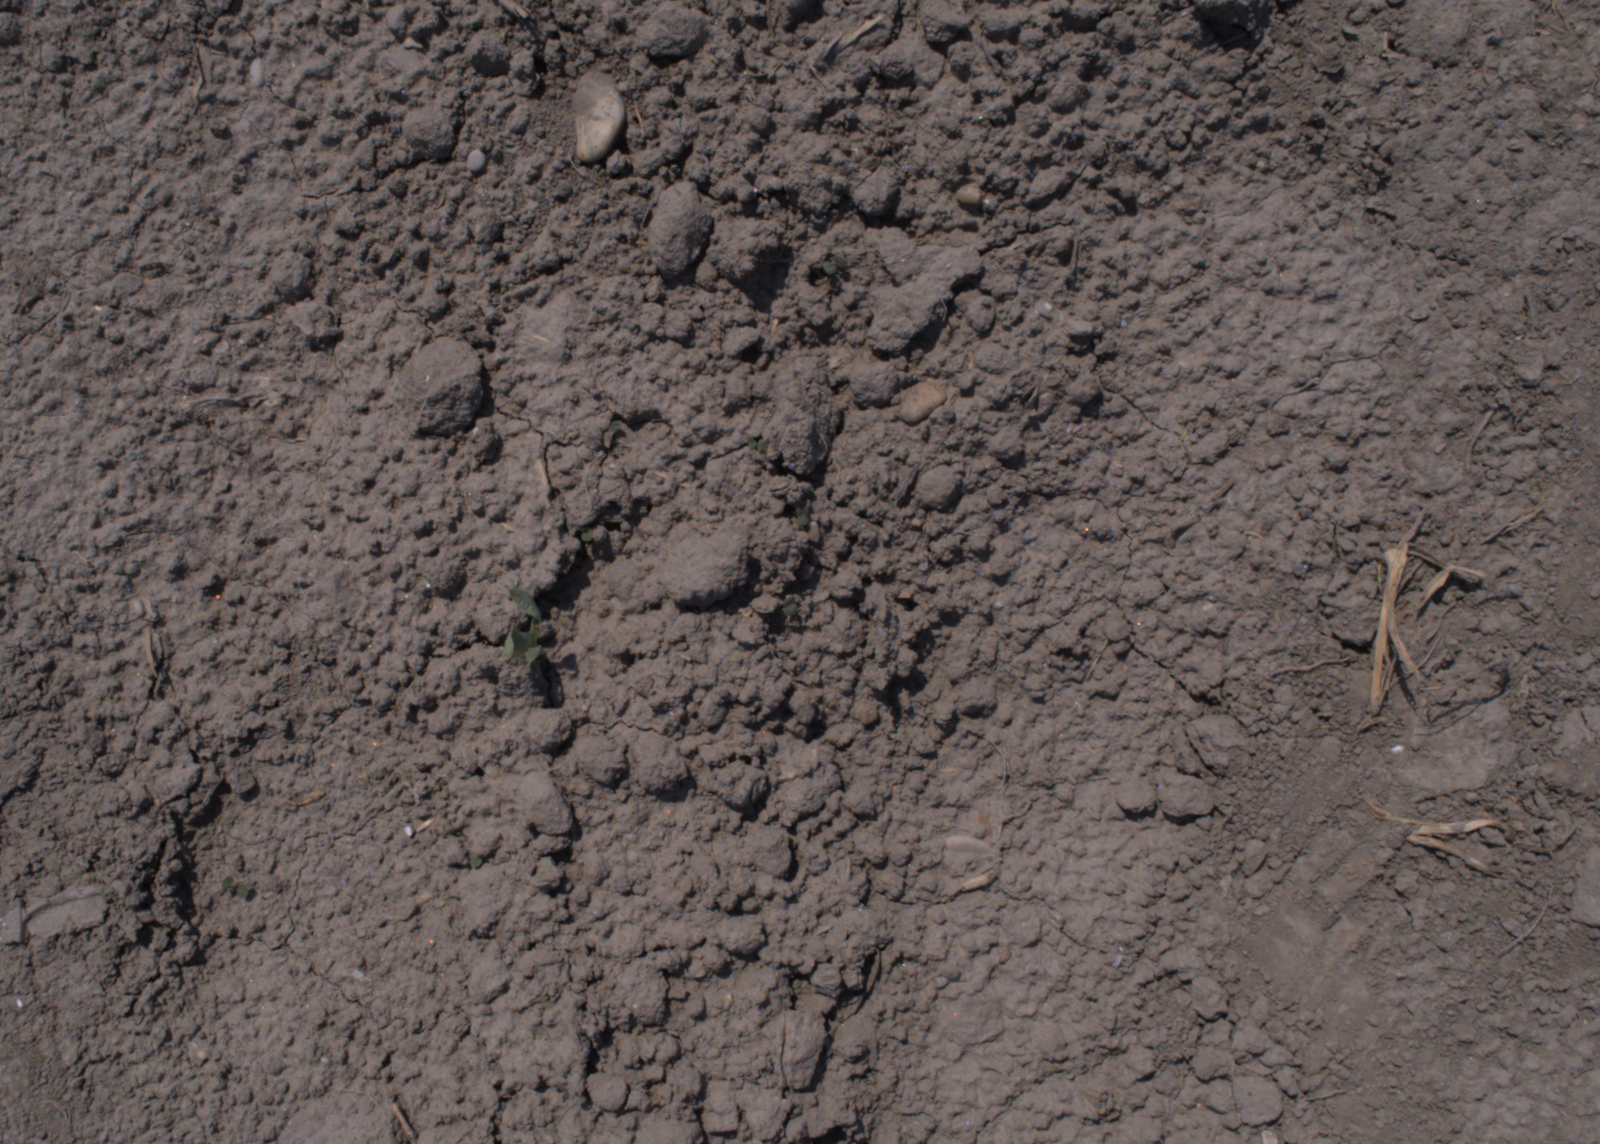
Capture date: 10.08.2020 12:48:54
Weather: sunny
Wind: light
Seeding date: 21.07.2020
Plant canopy height (mm): 930